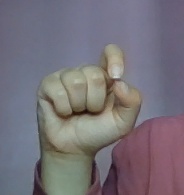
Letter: fa